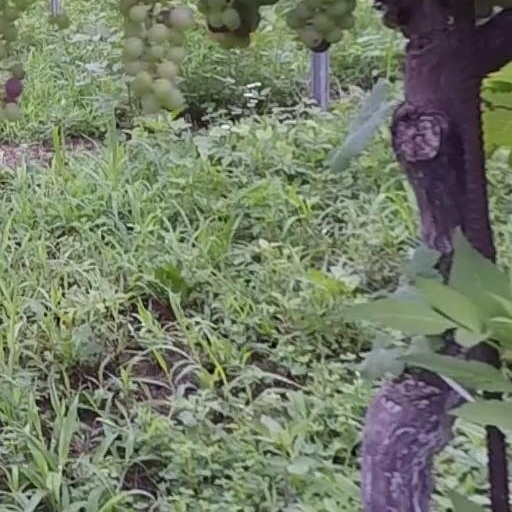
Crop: grape